Reinette Simirenko

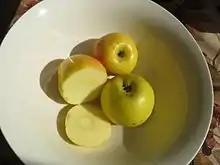
Reinette Simirenko

The Reinette Simirenko is an antique apple variety. The fruit has tender, crisp, greenish white flesh with a subacid flavor. It was the most widely grown variety in the Soviet Union.